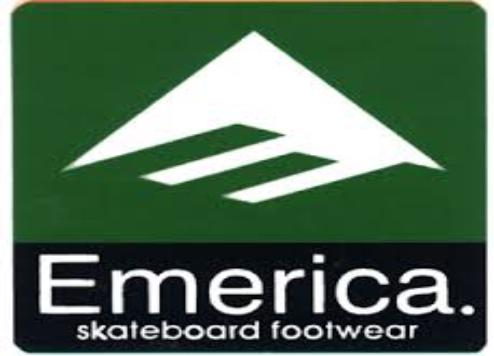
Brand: Emerica
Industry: Clothes